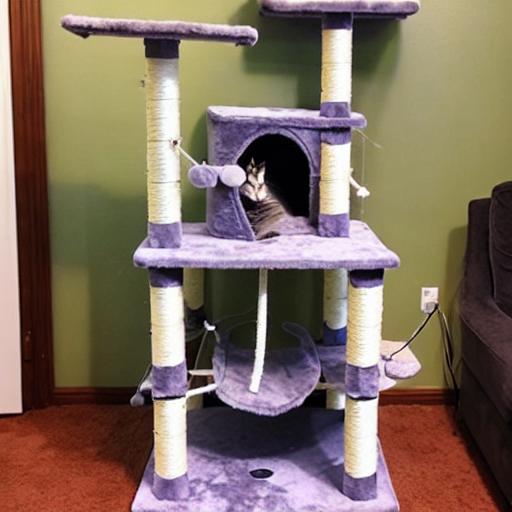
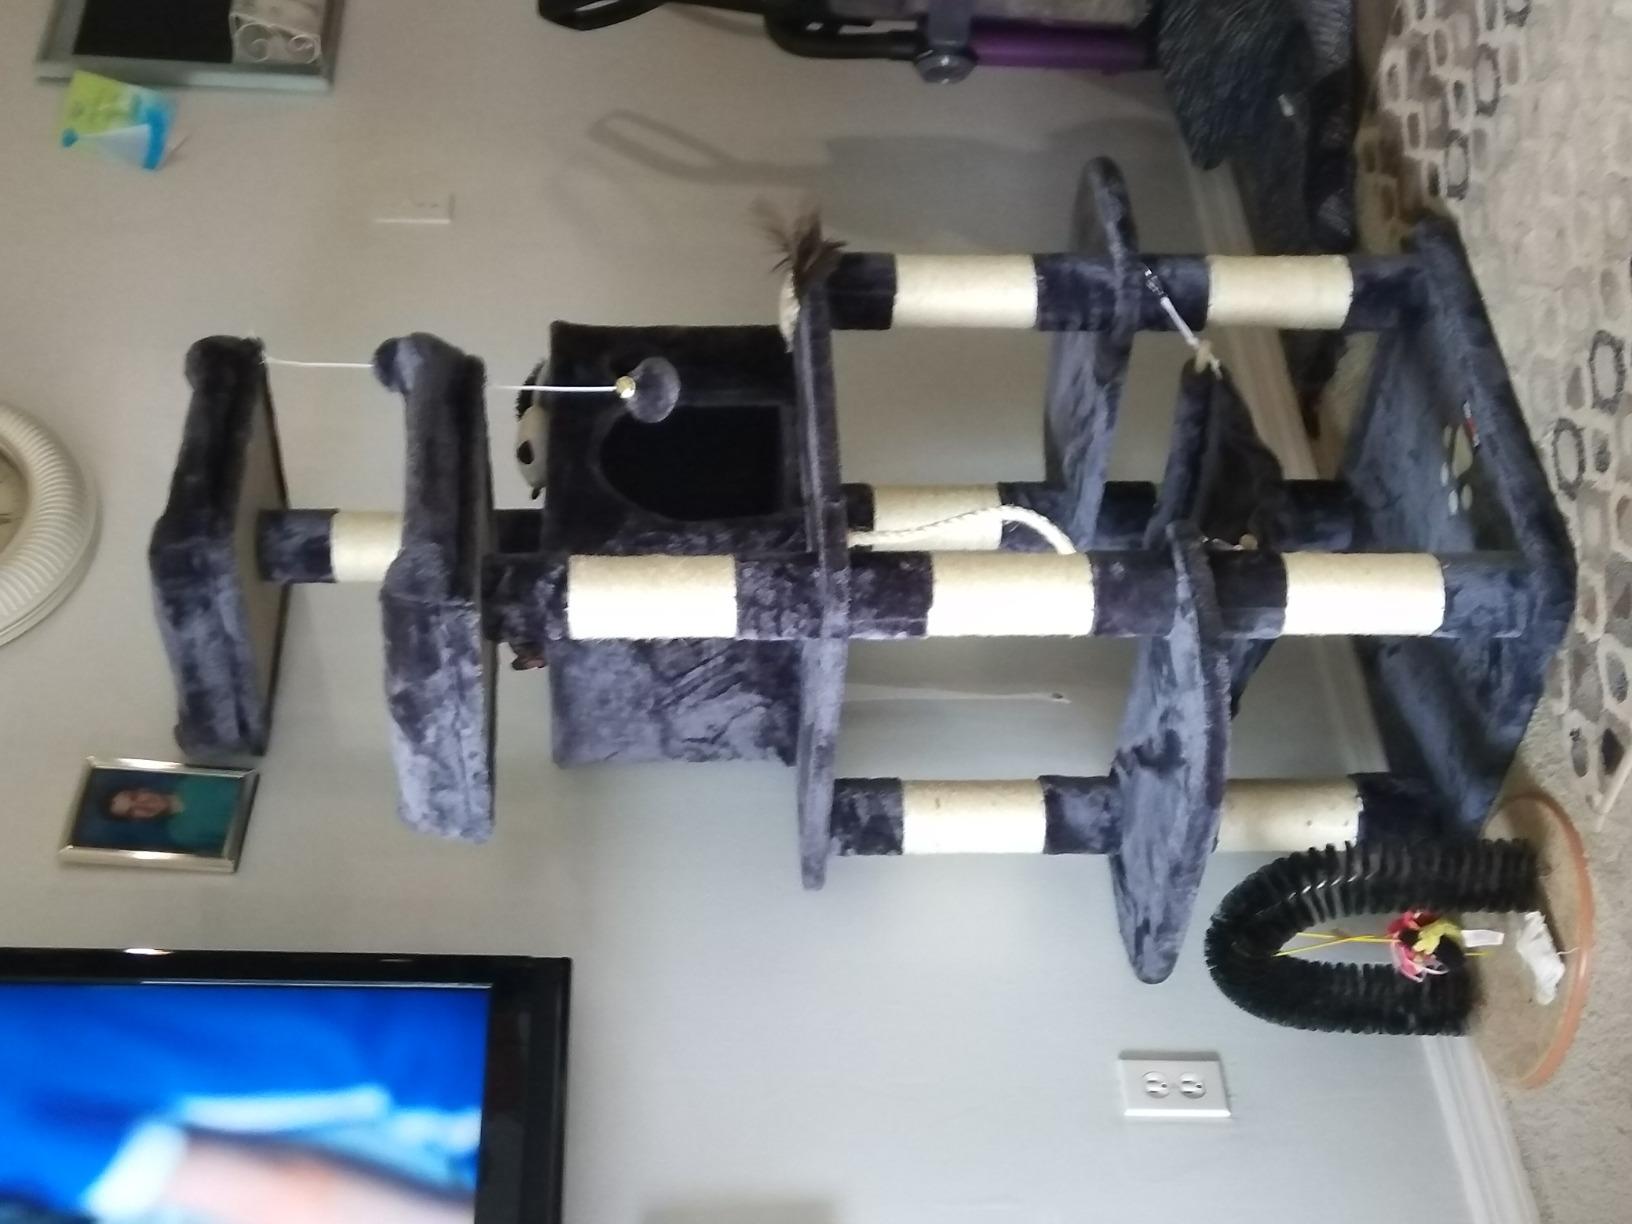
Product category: items_cat tree
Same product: no